Arkady Rosengolts

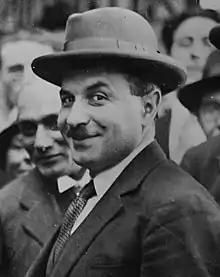
Rosengolts in London, June 1927

Arkady Pavlovich Rosengolts (Russian: Арка́дий Па́влович Розенго́льц; 4 November 1889 – 15 March 1938; sometimes spelled Rosengoltz or Rosenholz) was a Bolshevik revolutionary, Soviet military leader, politician and diplomat. He was the People's Commissar of Foreign Trade and a defendant at the Moscow Trial of the Twenty-One in 1938.